Hasan Habib

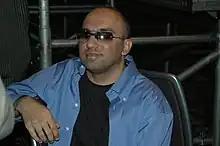
Habib at the 2005 World Poker Tour Five Star Poker Classic

Hasan Habib (born 19 April 1962 in Karachi, Pakistan) is a Pakistani American professional poker player.